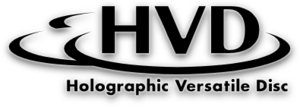
Le disque holographique polyvalent est une technique de stockage de données sur disque, développée par la Holographic Versatile Disc Alliance.